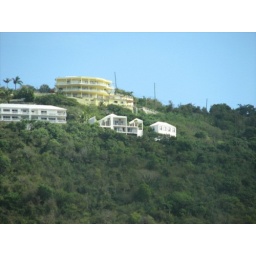
Just below the yellow house is the villa where we were married.